Mirror galvanometer

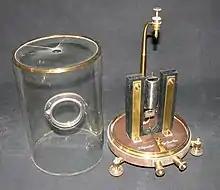
A moving coil galvanometer with its glass cover separated and mirror absent

Moving coil galvanometer was developed independently by Marcel Deprez and Jacques-Arsène d'Arsonval about 1880. Deprez's galvanometer was developed for high currents, while D'Arsonval designed his to measure weak currents. Unlike in the Kelvin's galvanometer, in this type of galvanometer the magnet is stationary and the coil is suspended in the magnet gap. The mirror attached to the coil frame rotates together with it. This form of instrument can be more sensitive and accurate and it replaced the Kelvin's galvanometer in most applications. The moving coil galvanometer is practically immune to ambient magnetic fields. Another important feature is self-damping generated by the electro-magnetic forces due to the currents induced in the coil by its movements the magnetic field. These are proportional to the angular velocity of the coil.